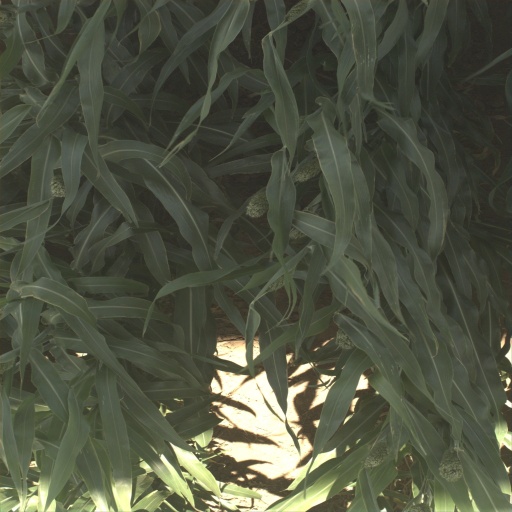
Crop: sorghum